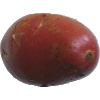
Label: Potato Red Washed 1